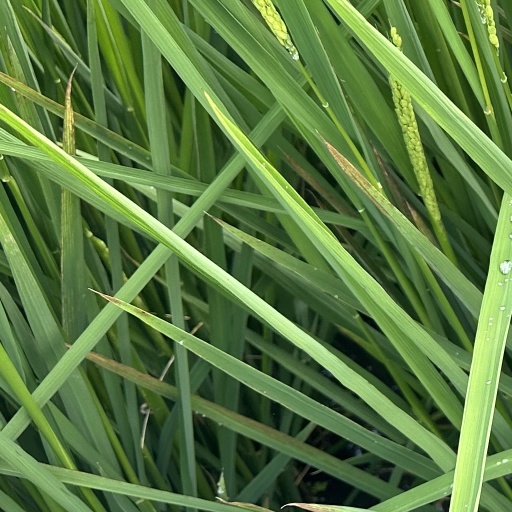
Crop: rice